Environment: real
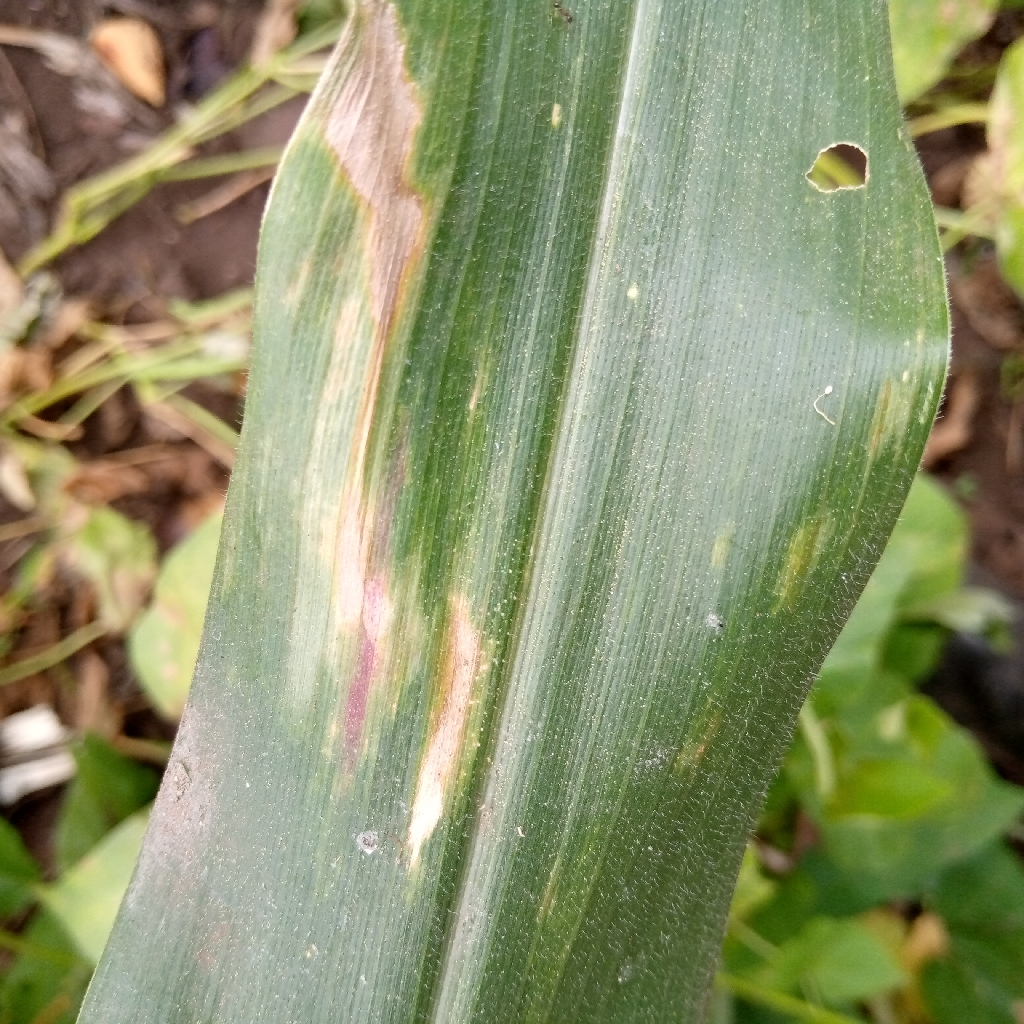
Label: northern_corn_leaf_blight